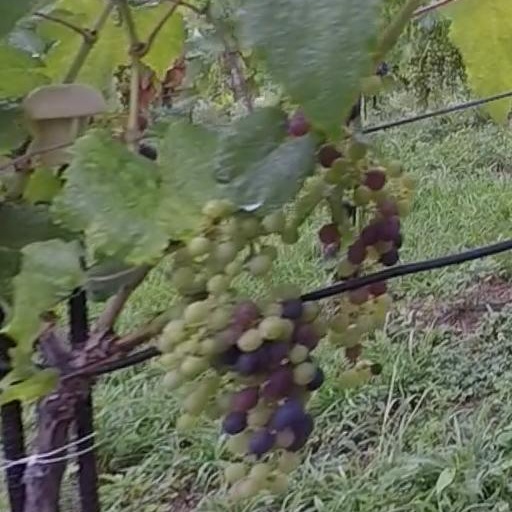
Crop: grape